Machimaho

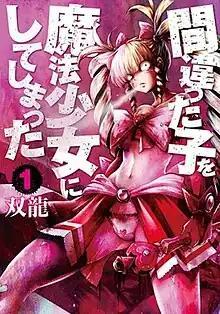
Cover of the first volume

is a Japanese manga series written and illustrated by Souryu. It has been serialized on Shinchosha's "Kurage Bunch" website since October 2016; as of January 2025, thirteen volumes have been released. The story, set on modern day Japan follows main protagonist Kayo Majiba, a chain-smoking delinquent highschool girl who was turned into an all-powerful magical girl by a creature named Kyu in her walk to school.